South American tapir

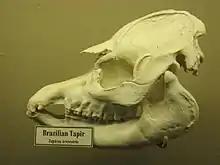
South American tapir skull, on display at the Museum of Osteology, Oklahoma City, Oklahoma

The South American tapir (Tapirus terrestris), also commonly called the Brazilian tapir (from the Tupi ), the Amazonian tapir, the maned tapir, the lowland tapir, (Brazilian Portuguese), and la sachavaca (literally "bushcow", in mixed Quechua and Spanish), is one of the four recognized species in the tapir family (of the order Perissodactyla, with the mountain tapir, the Malayan tapir, and the Baird's tapir). It is the largest surviving native terrestrial mammal in the Amazon.